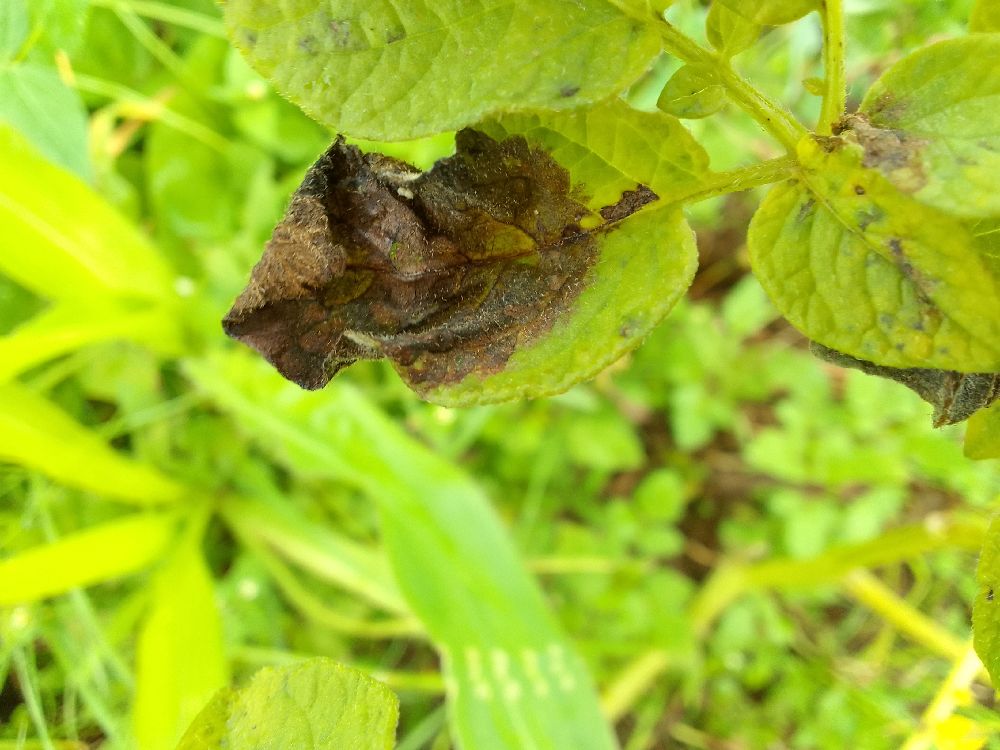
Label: Late blight